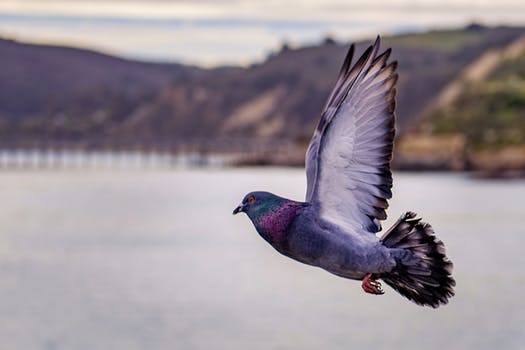
Label: No Watermark